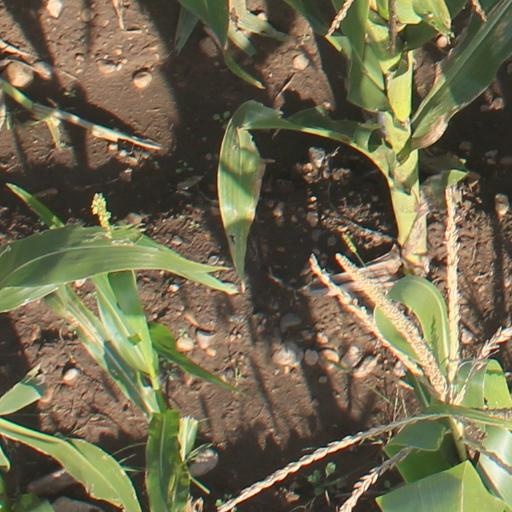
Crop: maize; corn